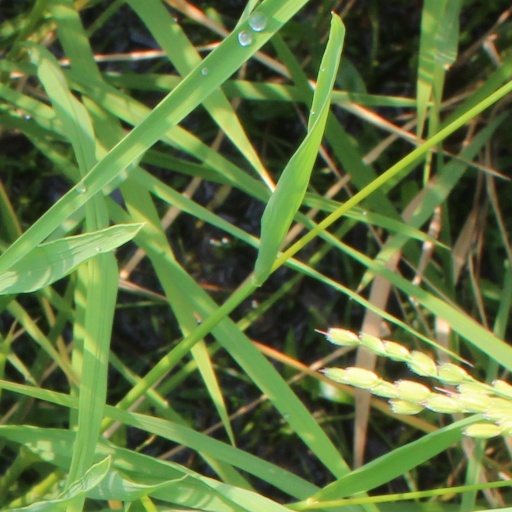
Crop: rice